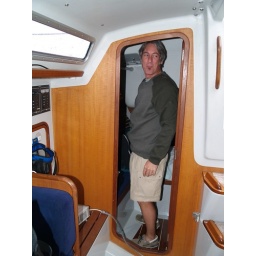
He's standing in our &amp;quot;bedroom&amp;quot; which was just that...a bed that took up an entire room.